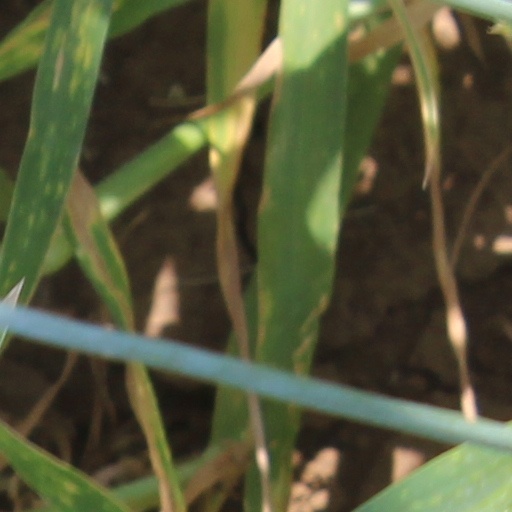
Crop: wheat